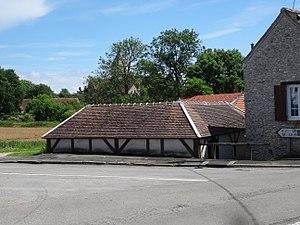
Lavoir de Beton-Bazoches. (Seine-et-Marne, région Île-de-France).